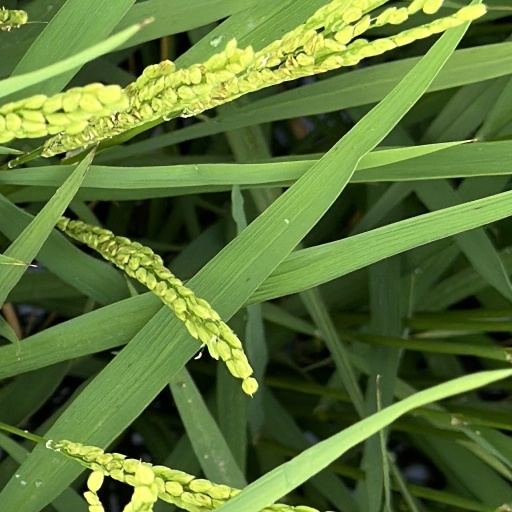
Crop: rice